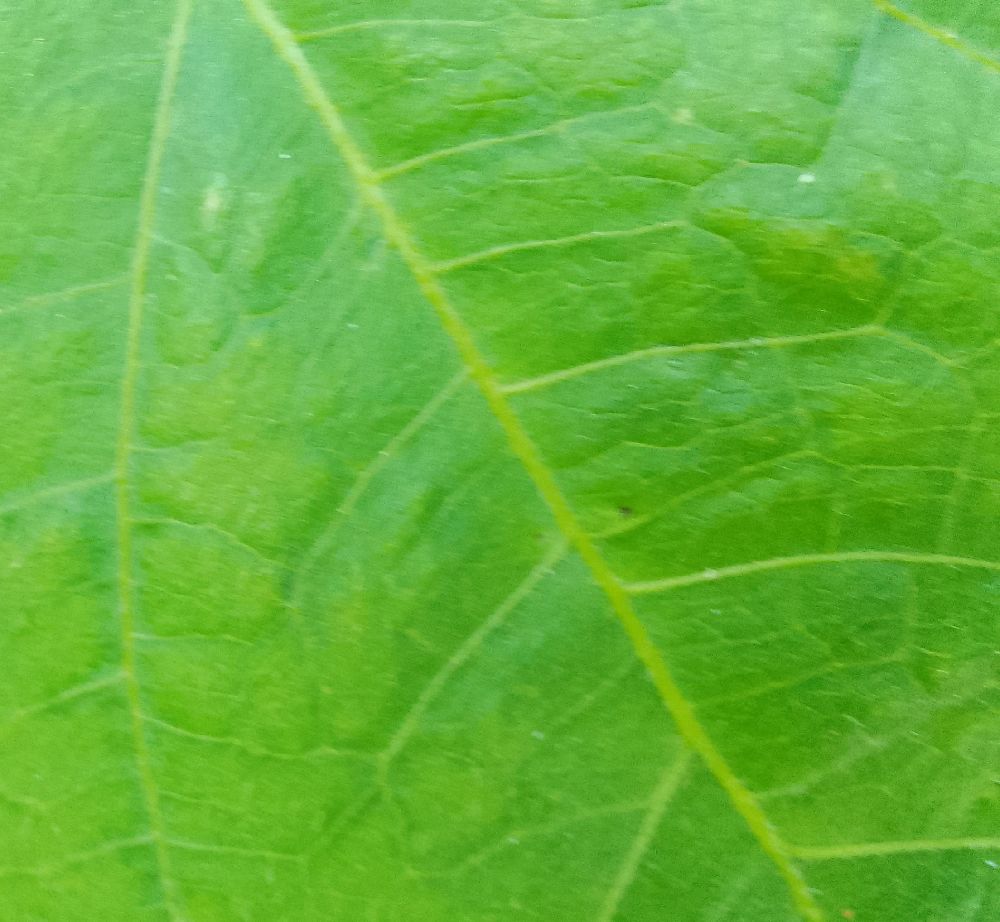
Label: healthy